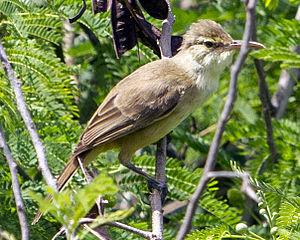
Acrocephalus hiwae est une espèce d'oiseaux de la famille des Acrocéphalidés, endémique des Mariannes du Nord.